Gustav Koerner

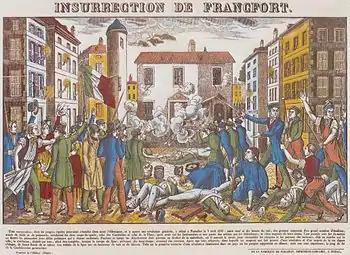
Storming the Guards of Frankfurt at night on 3 April 1833, contemporary history copper engraving.

At the suggestion of farmer Dr. Anton Schott, a graduate in Theology and Philosophy, Koerner, together with other "Latin Farmers," in 1836 founded the public library in Belleville, probably the first in Illinois. Although he had never pursued agriculture as a profession, he is counted among the group of Latin farmers, which was a half-satirical, half-respectful designation for people like him, German immigrants in the United States who had received an advanced academic education.